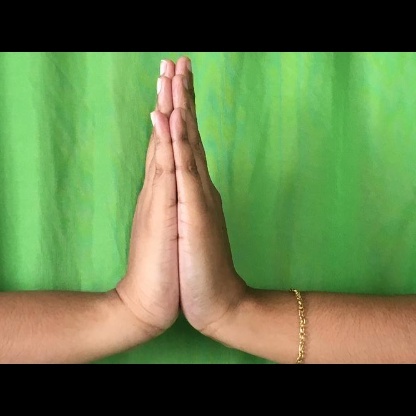
Mudra: Anjali